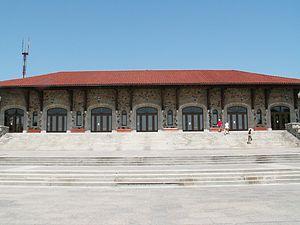
Le chalet du parc du Mont-Royal, est un édifice récréatif et institutionnel situé près du sommet du parc du Mont-Royal, à Montréal.